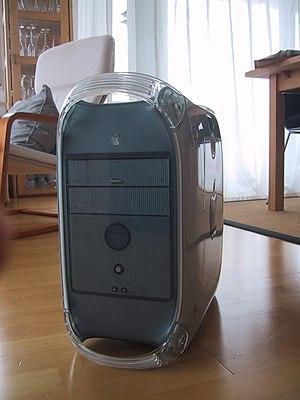
Le Power Mac G4 est une série d'ordinateurs personnels conçus et produits par Apple Inc. entre 1999 et 2004 exploitant des processeurs PowerPC G4.